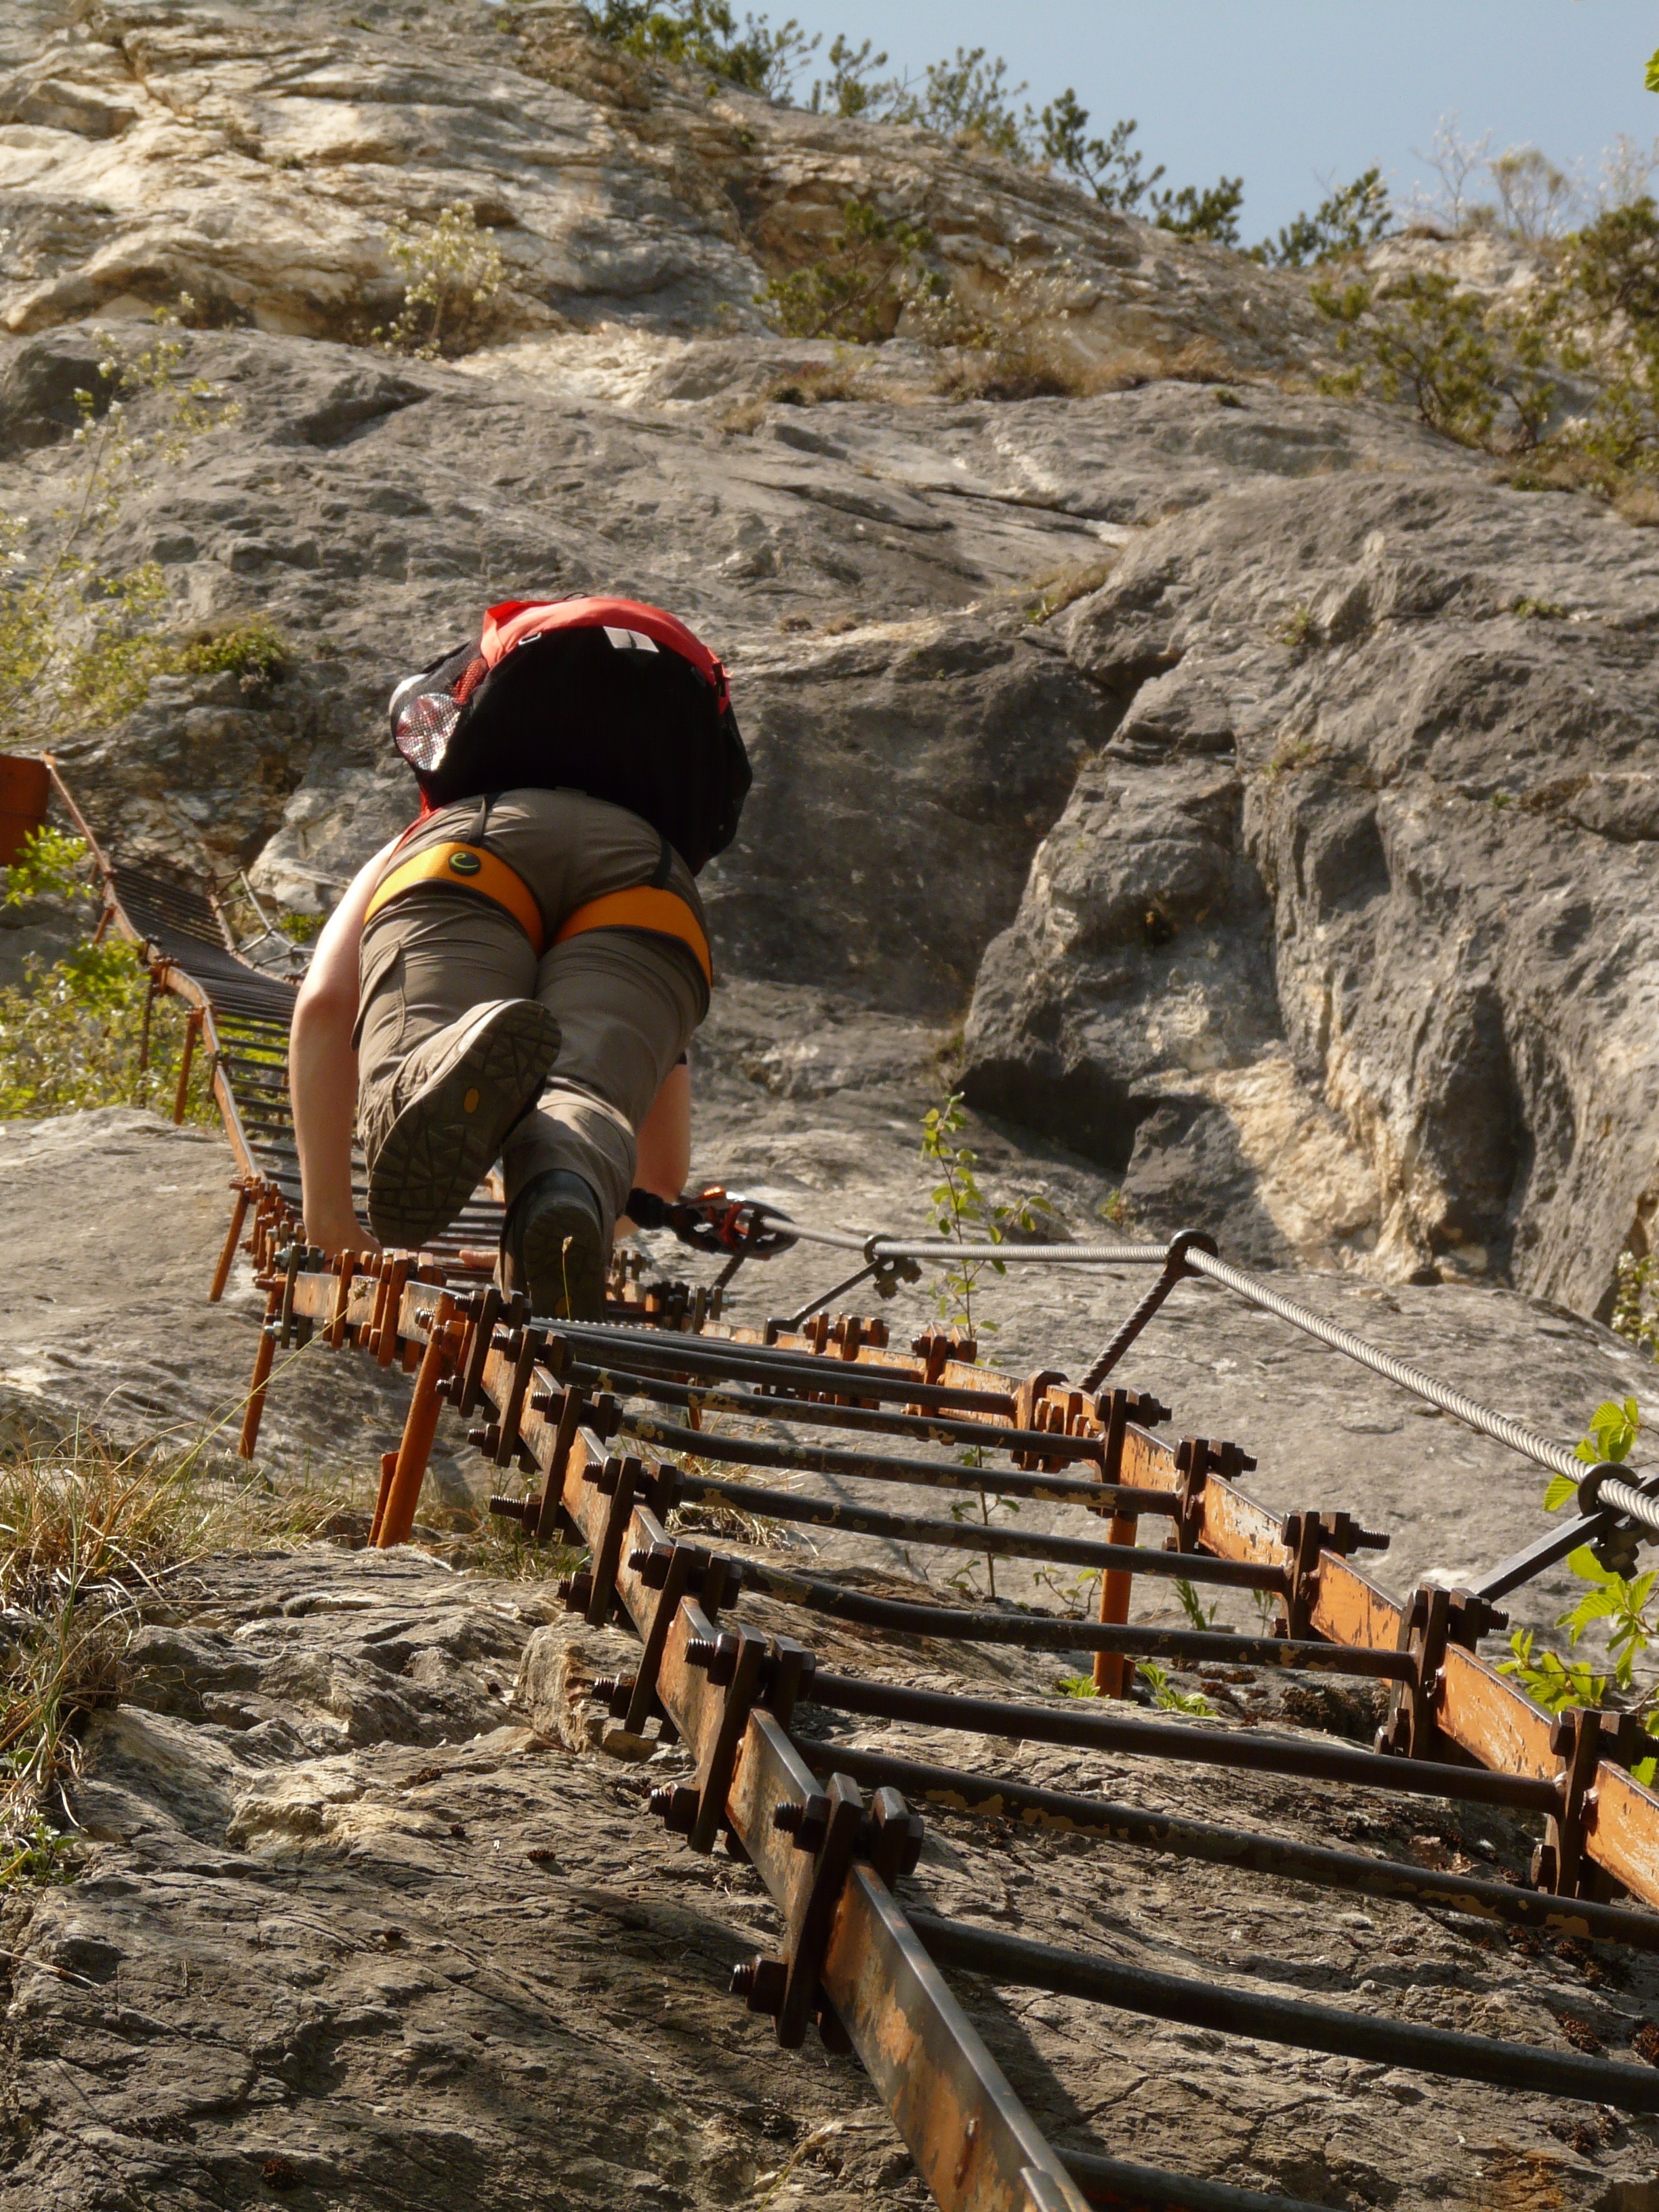
rock, wilderness, walking, track, hiking, trail, adventure, narrow, hike, italy, alpine, climbing, climber, steep, security, climb, mountain bike, exposed, garda, mountaineering, geology, sports, mountaineer, backpacking, head, backup, ladders, perpendicular, bergtour, wire rope, climbing harness, migratory goal, rope up, climbing equipment, climbing platform system, via ferrata, rock ribbon, via dell amicizia, self assurance, cima sat, klettersteig lerin, klettersteigler, geological phenomenon